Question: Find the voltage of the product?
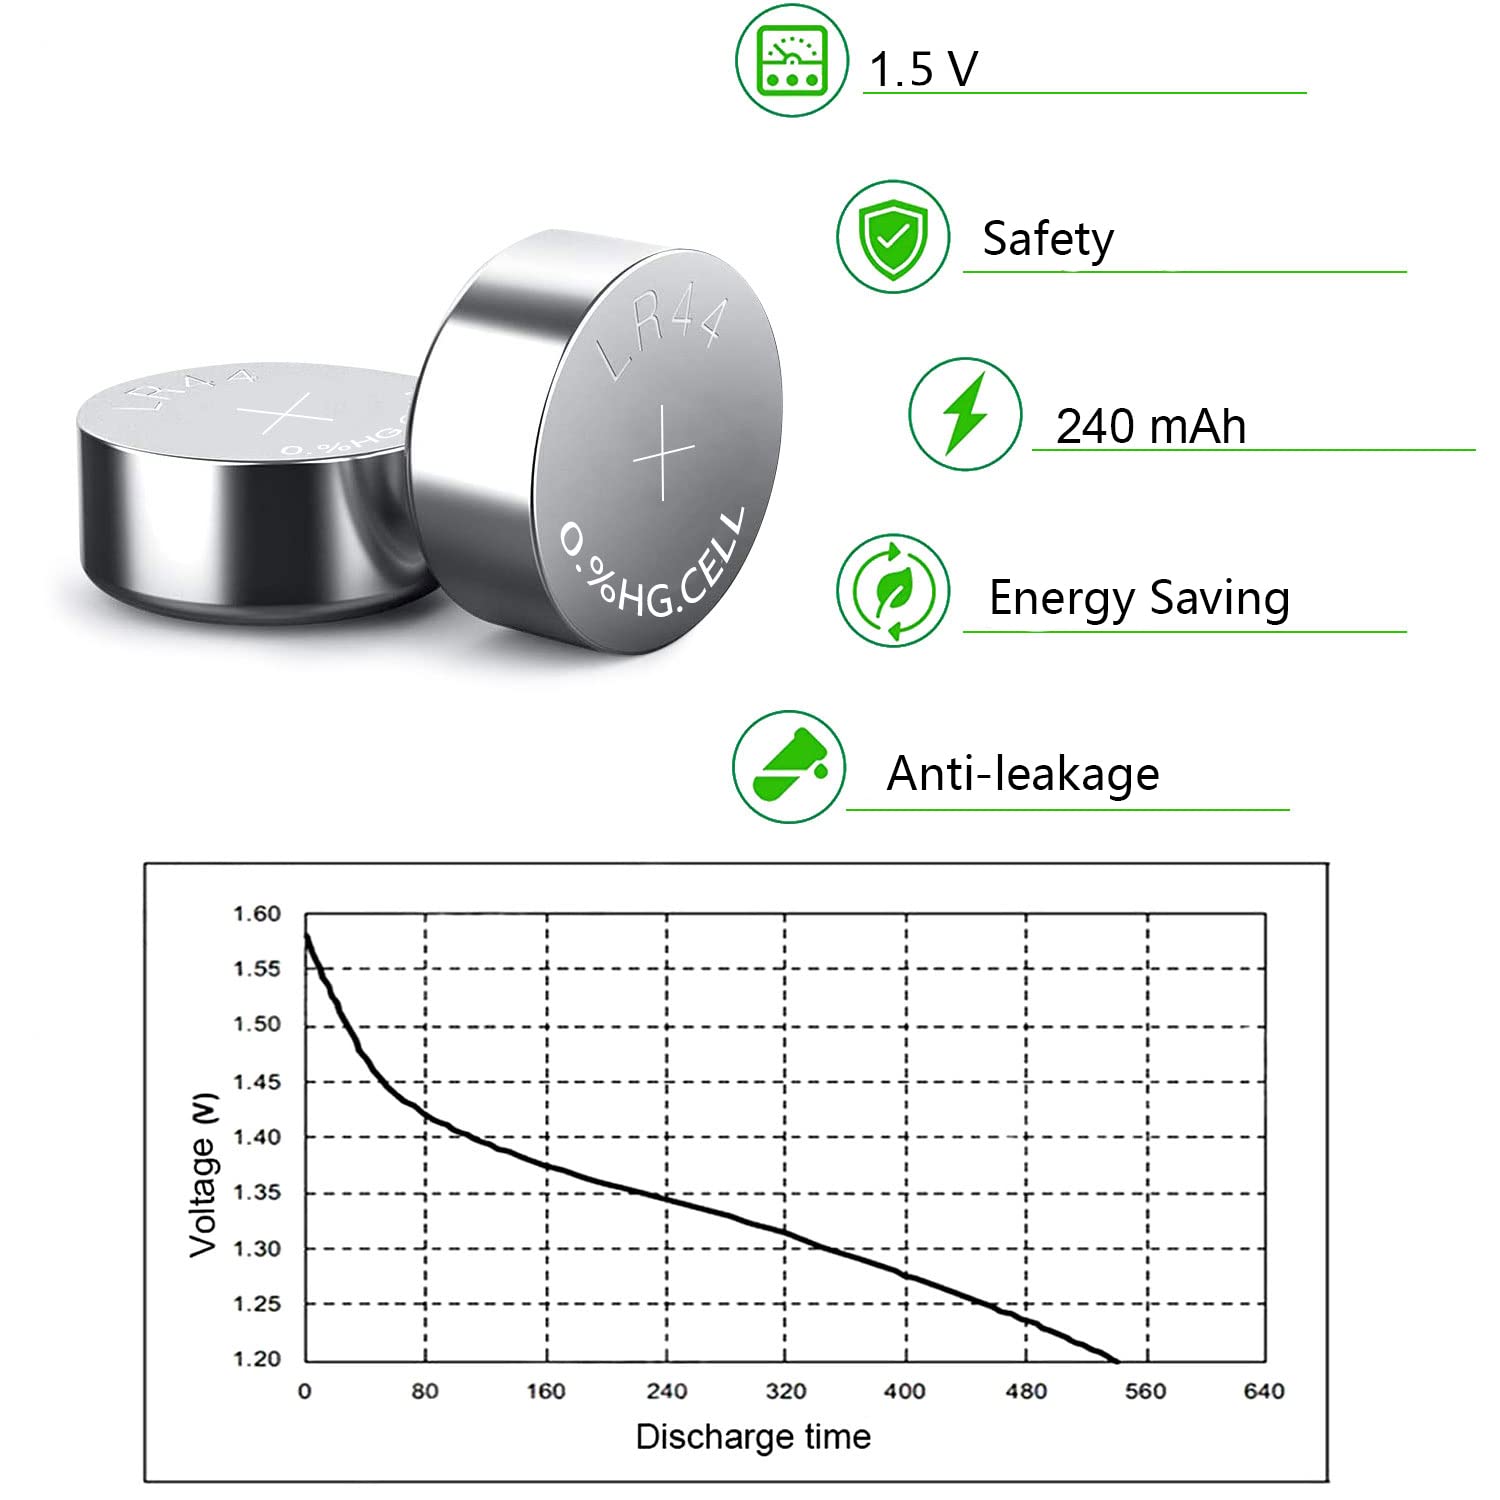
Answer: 1.5 volt